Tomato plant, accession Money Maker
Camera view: bottom (45 deg); turntable rotation: 120 degrees
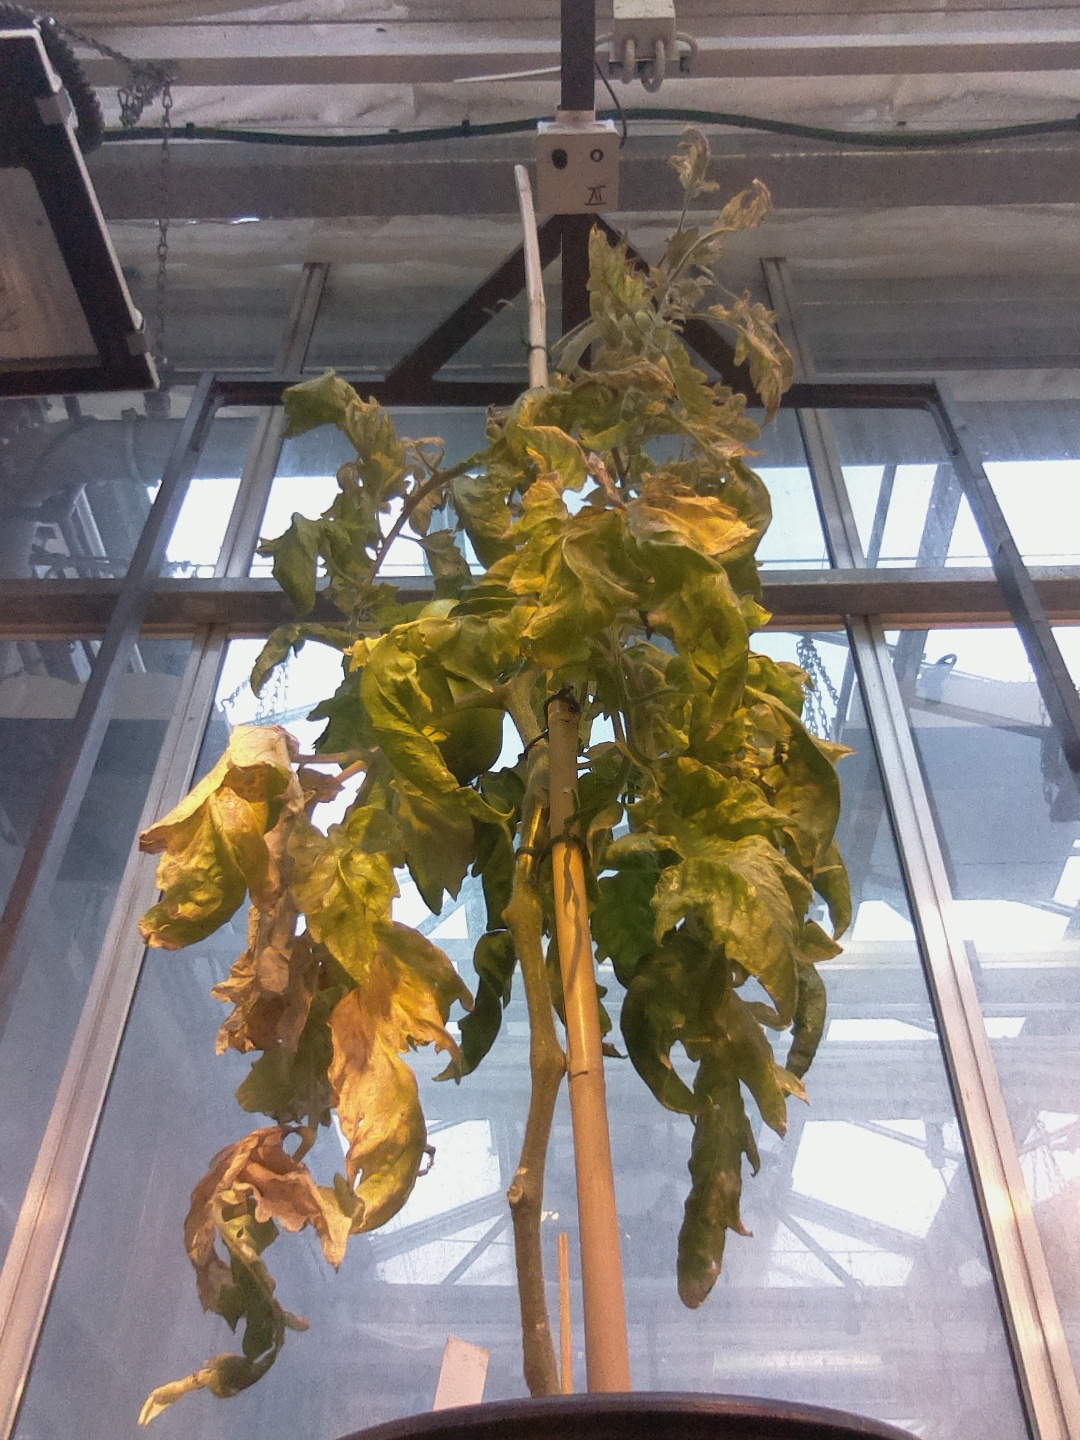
BBCH growth stage 79: 90% -100% of final fruit size